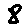
Label: 8